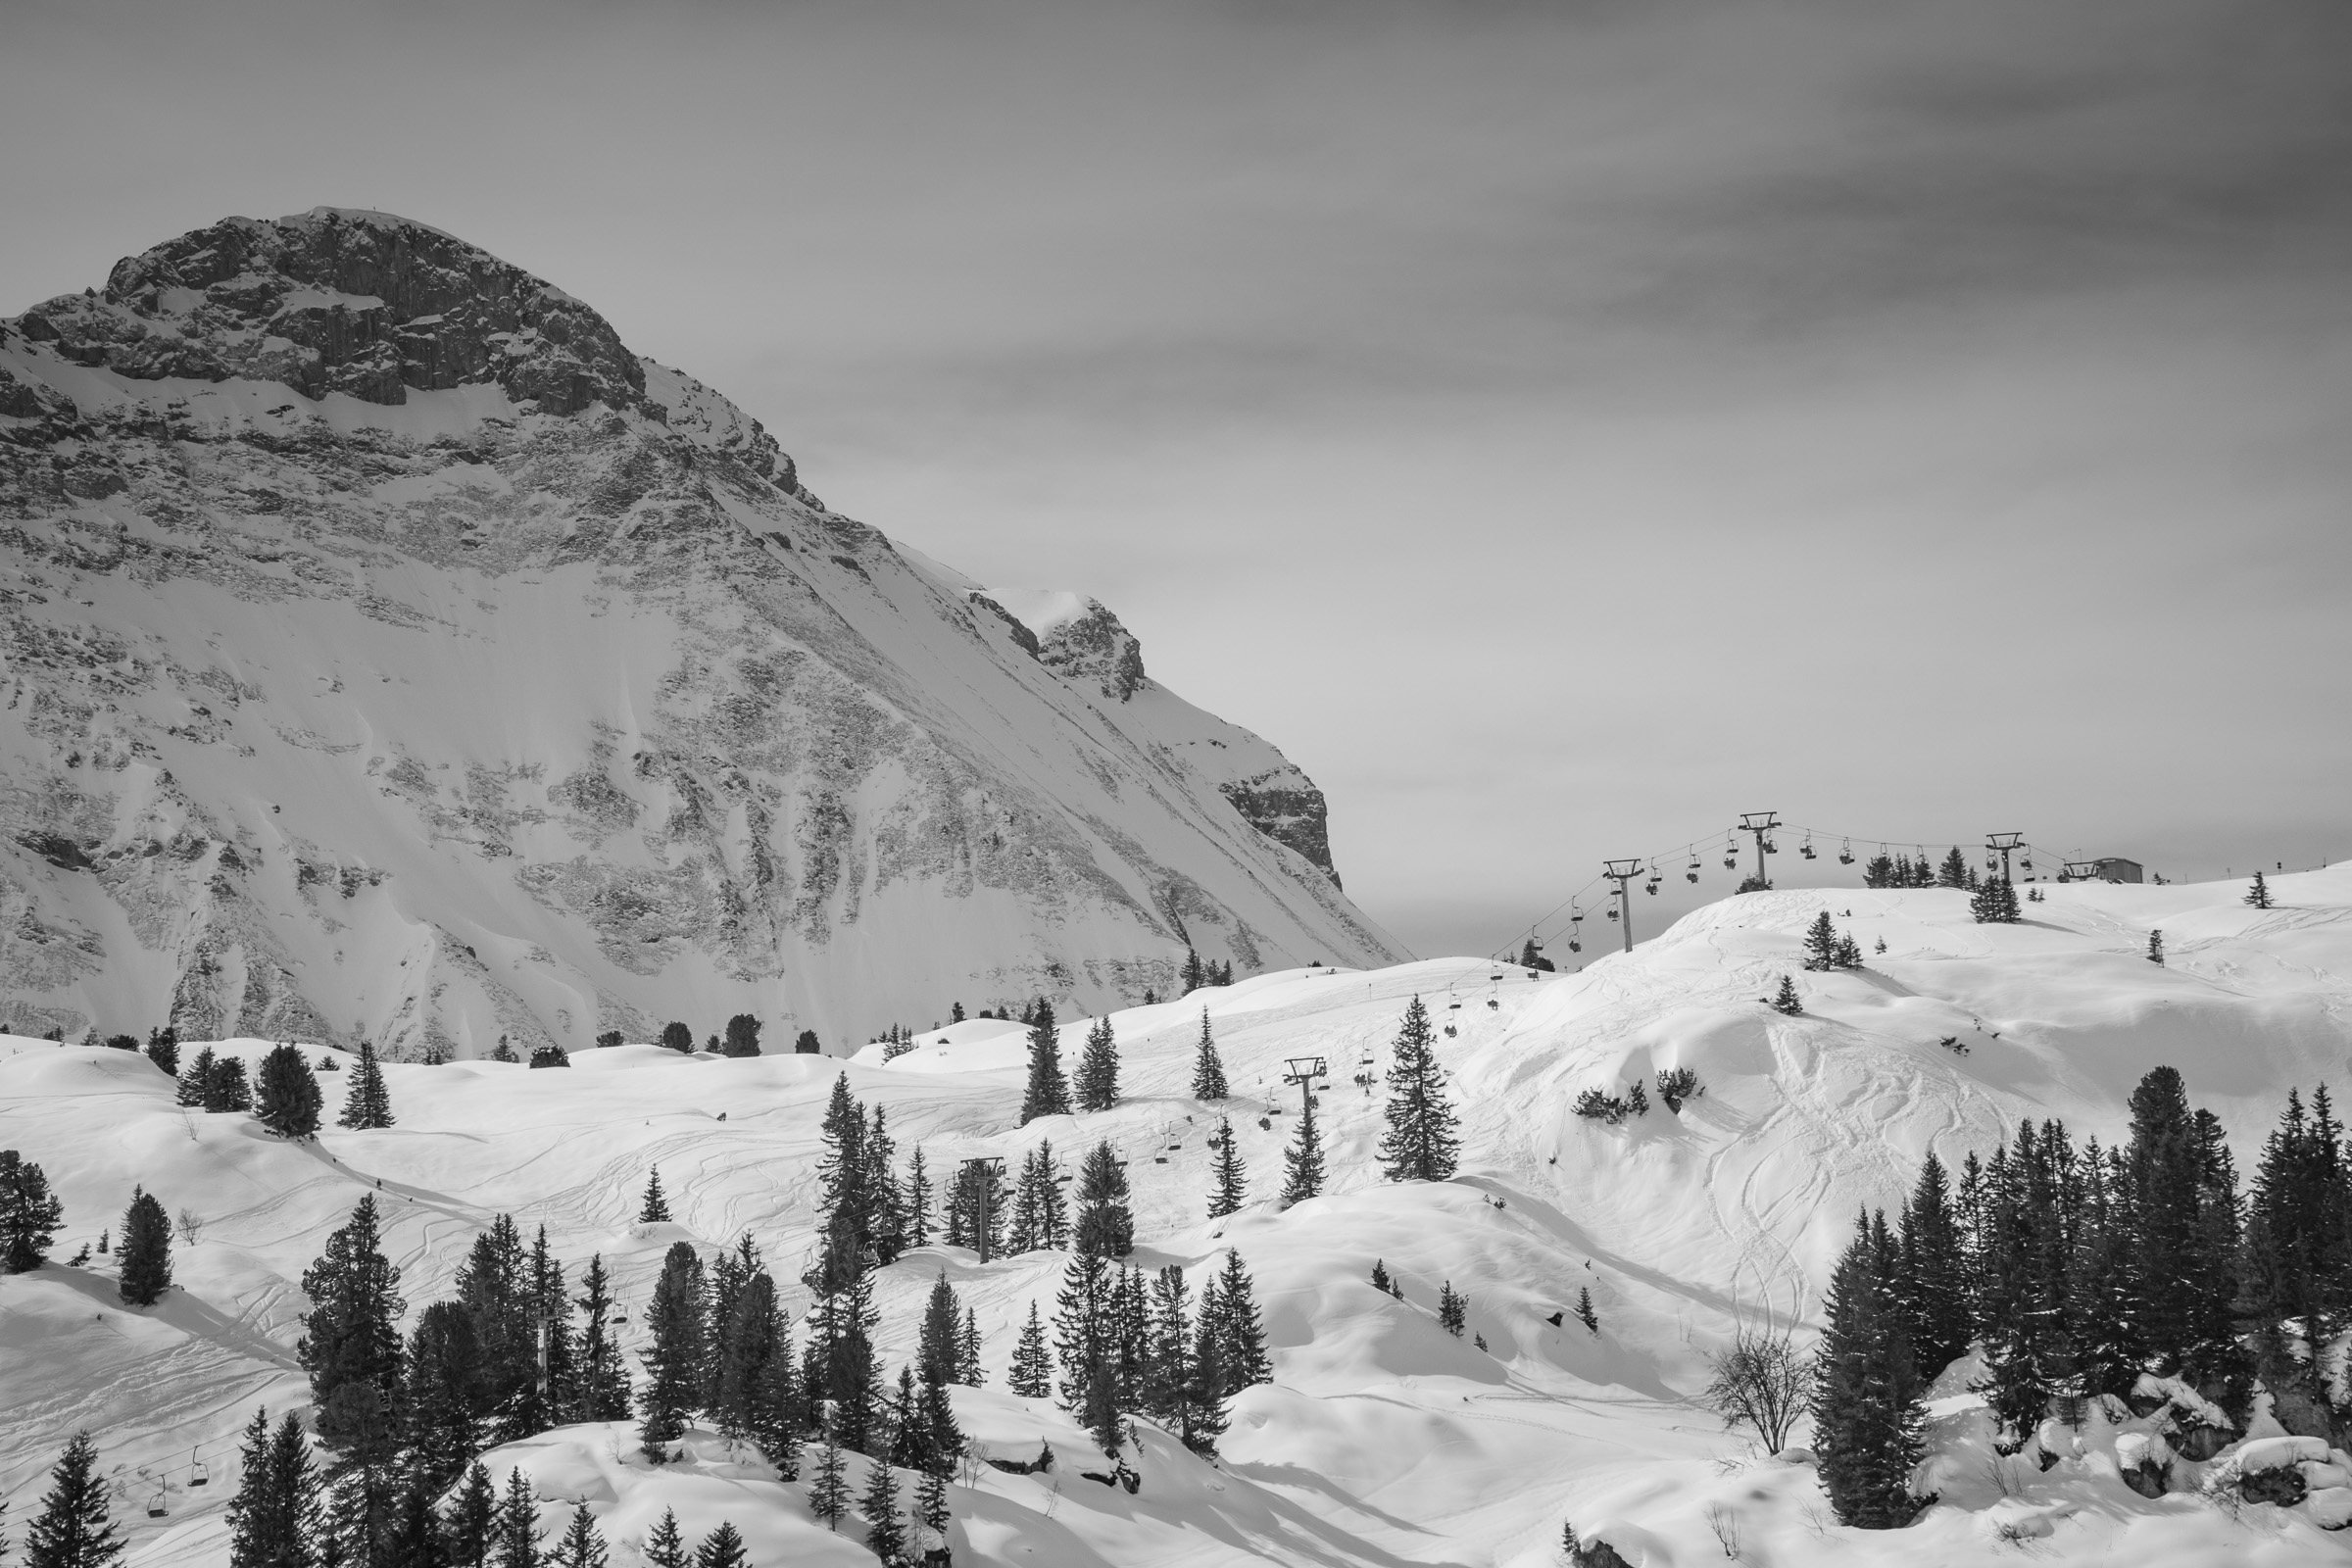
mountain, snow, winter, black and white, white, mountain range, weather, monochrome, skiing, season, austria, alps, monochrome photography, mountainous landforms, geological phenomenon, ski chairlift